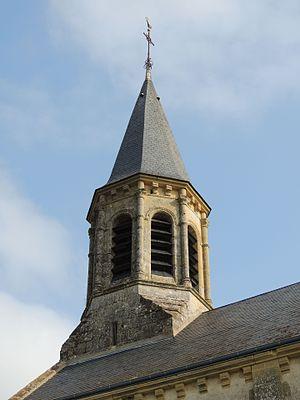
Église Saint-Martin d'Anjouin (Classé) This building is indexed in the Base Mérimée, a database of architectural heritage maintained by the French Ministry of Culture,
Cet article recense les monuments historiques de l'Indre, en France.
Anjouin est une commune française située dans le département de l'Indre, en région Centre-Val de Loire.
L'église Saint-Martin d'Anjouin est une église catholique française. Elle est située sur le territoire de la commune d'Anjouin, dans le département de l'Indre, en région Centre-Val de Loire.